Roald Amundsen

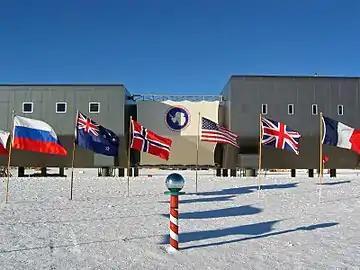
Amundsen–Scott South Pole Station

Amundsen disappeared on 18 June 1928 while flying on a rescue mission in the Arctic. His team included Norwegian pilot Leif Dietrichson, French pilot René Guilbaud, and three more Frenchmen. They were seeking missing members of Nobile's crew, whose new airship had crashed while returning from the North Pole. Amundsen's French Latham 47 flying boat never returned.